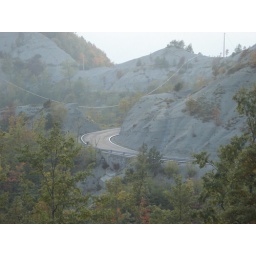
road in the mountains